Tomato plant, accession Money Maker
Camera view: tilt-top (135 deg); turntable rotation: 30 degrees
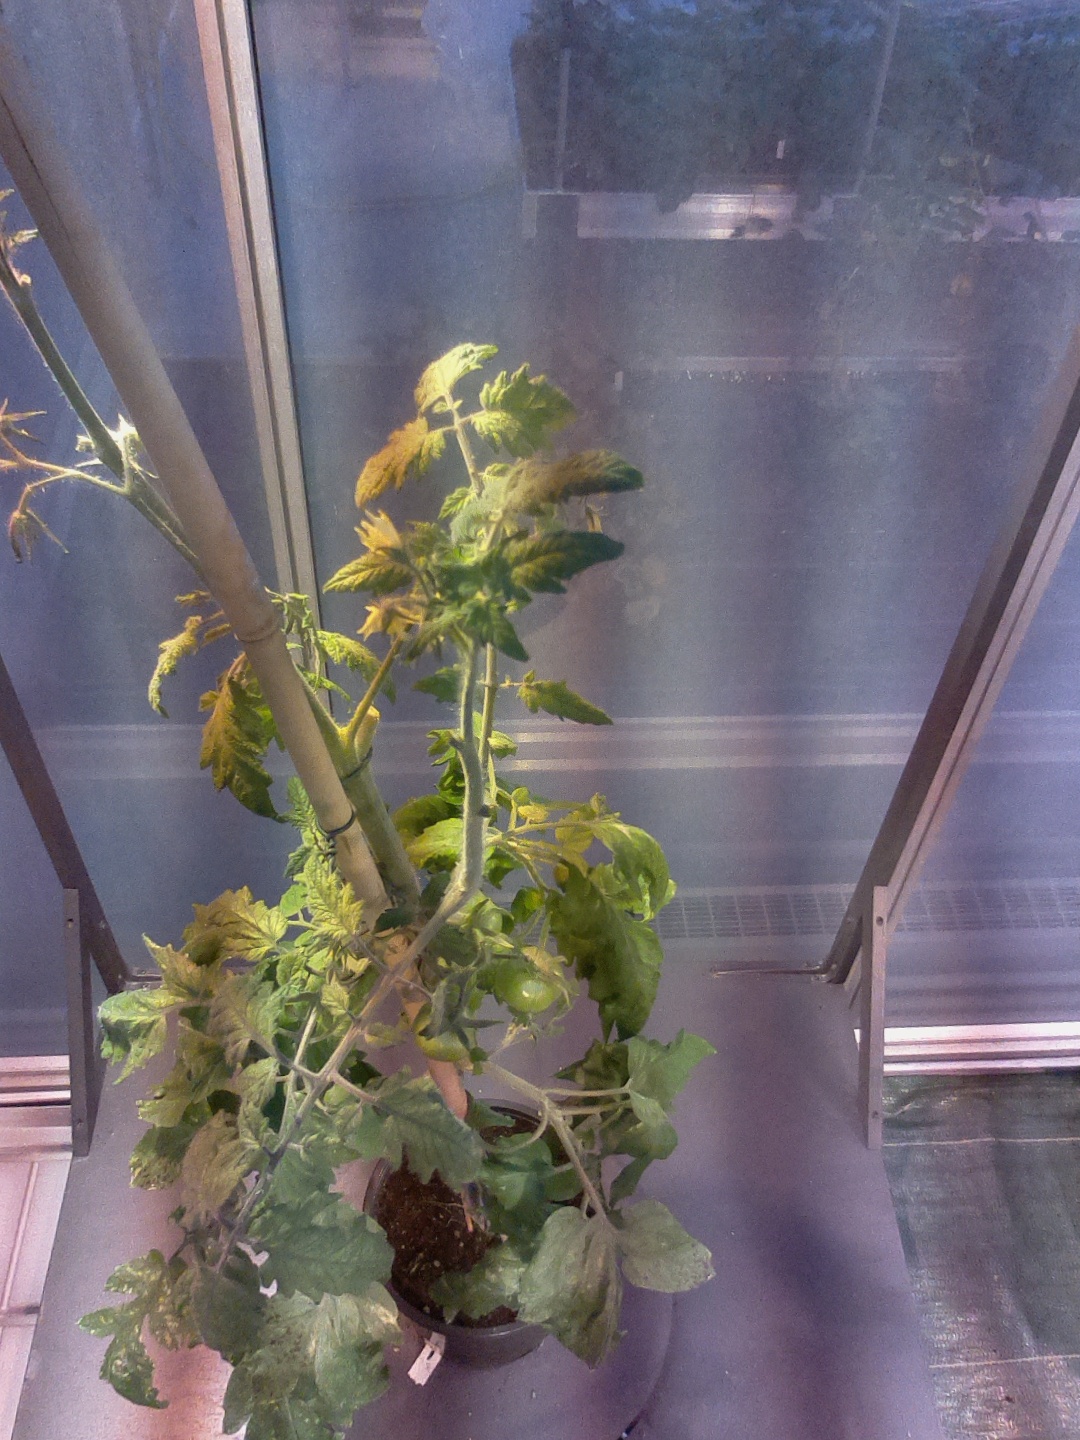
BBCH growth stage 74: 40%-50% of final fruit size